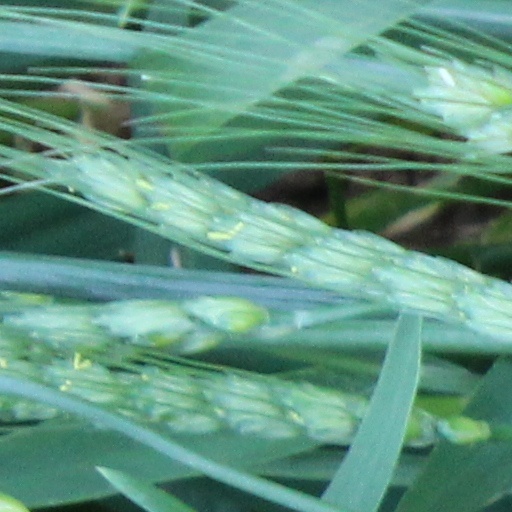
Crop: wheat